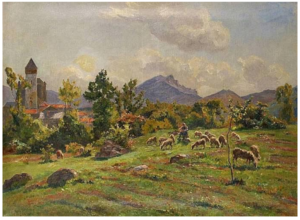
Ernest-Auguste Le Villain est un peintre paysagiste français, influencé par Camille Corot et Eugène Boudin, dont il était proche.